Jardin botanique de l'Evêché

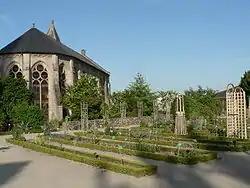
Jardin botanique de l'Evêché

The Jardin botanique de l'Evêché (Botanical Garden of the Bishopric, 2 hectares), also known as the Jardin botanique de Limoges, is a botanical garden located behind the Cathedral and Musée de l'Evêché in Limoges, Haute-Vienne, Limousin, France. It is open daily without charge.